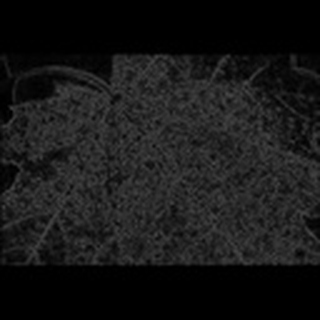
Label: cotton_powdery_mildew